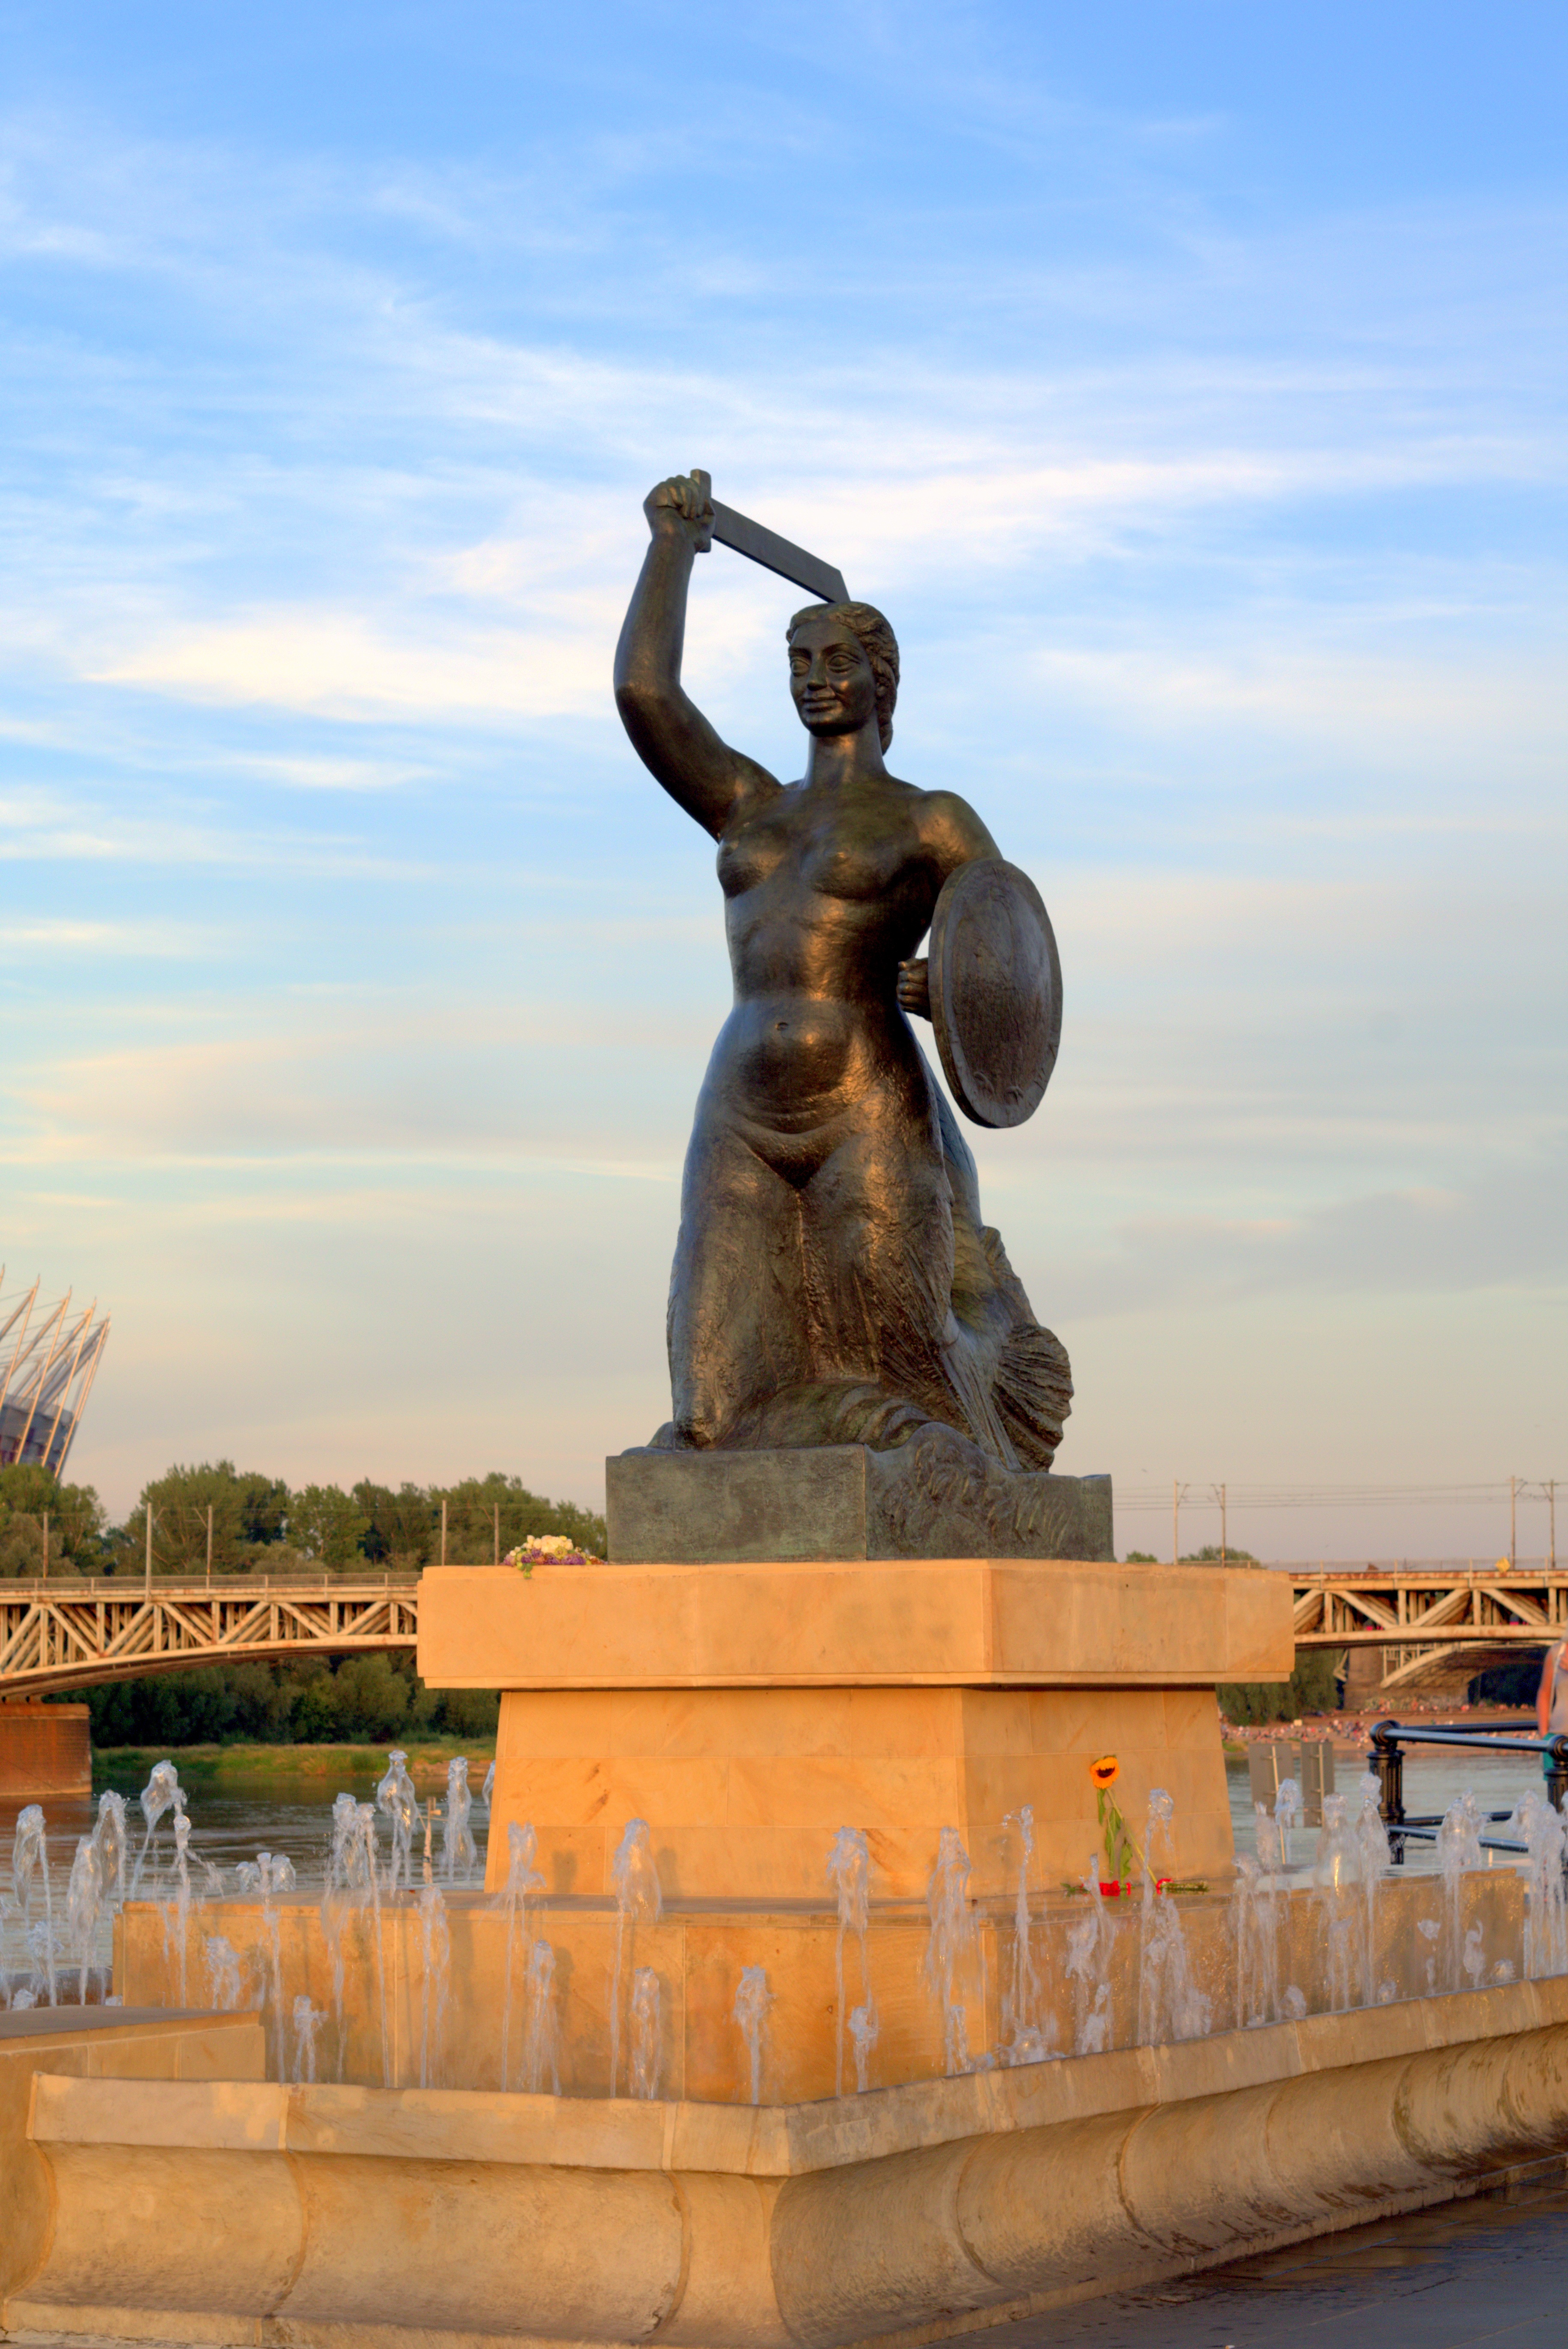
sunset, river, monument, vacation, travel, sign, statue, symbol, landmark, sword, siren, sculpture, art, temple, fountain, warsaw, mermaid, wisla, the capital of the, the statue, ancient history